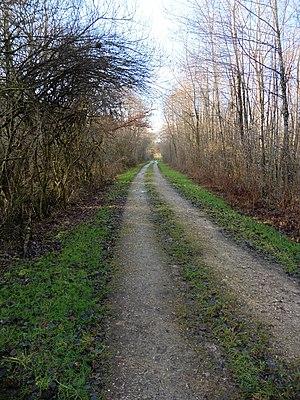
Voie romaine
Le marais de Saône est une zone marécageuse et tourbeuse du premier plateau du Jura, située dans le département du Doubs près de la commune éponyme. Cette dépression fermée est un poljé dont le plancher est constitué de sédiments lacustres glaciaires imperméables. Les eaux des ruisseaux et des précipitations sont évacuées par plusieurs pertes dont la principale est un ponor appelé le Creux sous roche.